Bothrostethus annulipes

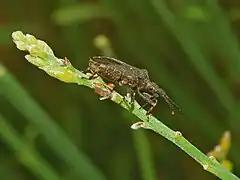
Side view

"Bothrostethus annulipes" can reach a length of about . Body is black-brown. Connexivum is yellow spotted. The margin of the pronotum is finely denticulate. The humeral tooth is very obvious and curved to the outside. A black median notch is present on the front of the pronotum. The apex of the scutellum is clear, almost white. The tibias are yellow, darker towards the end.